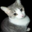
Label: cat